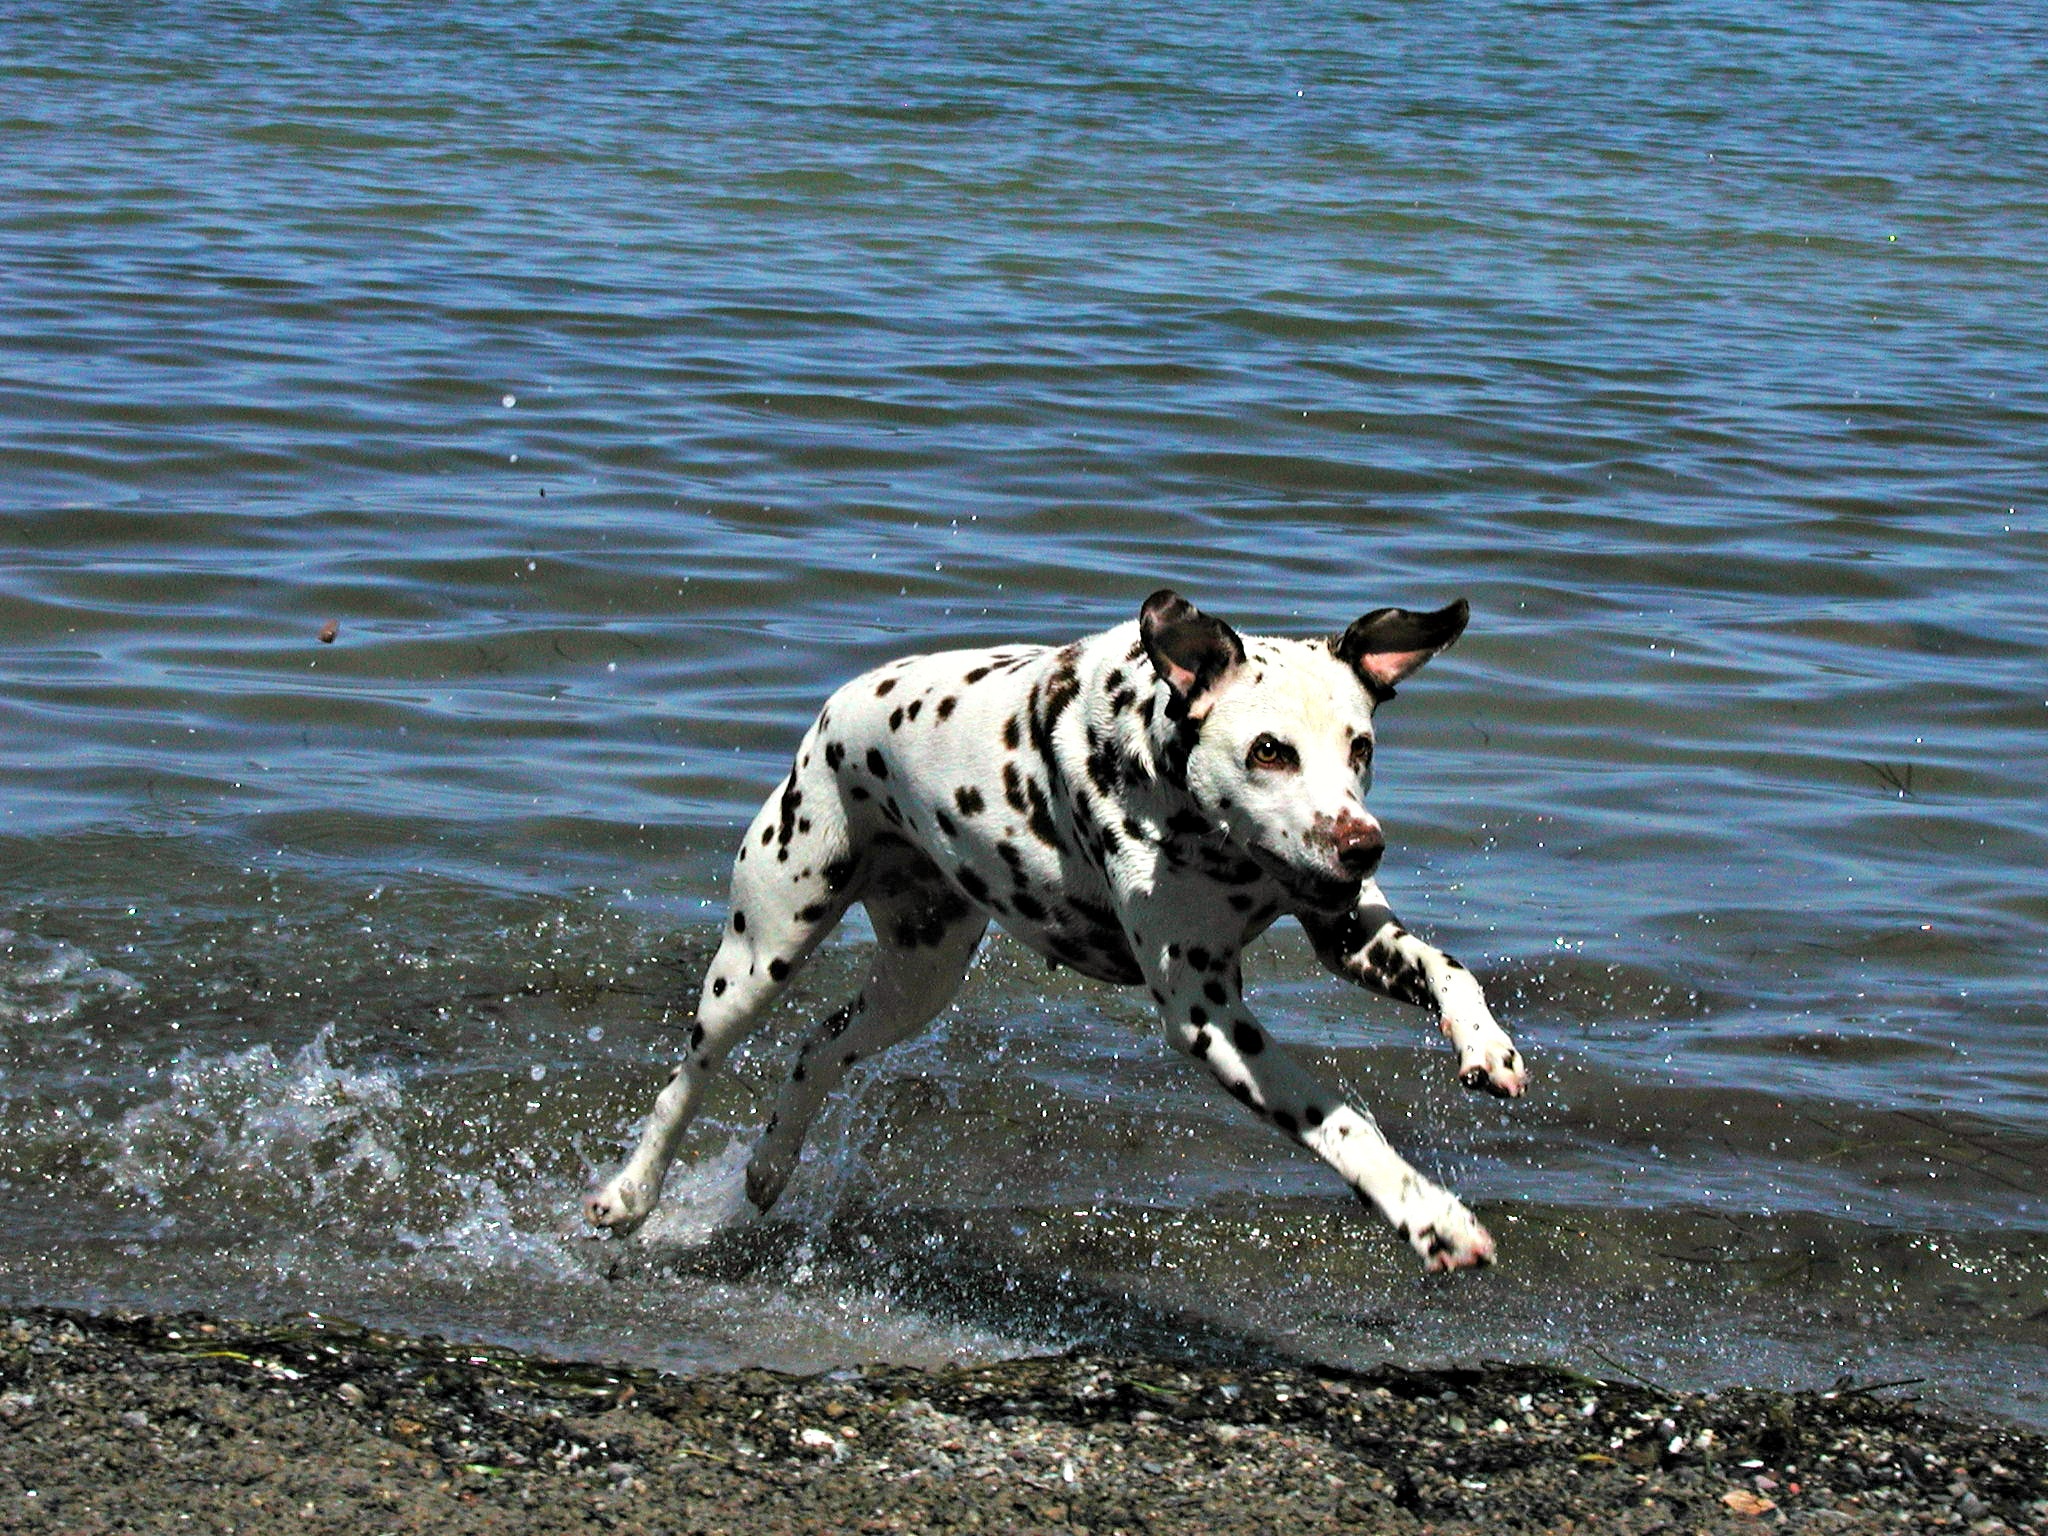
water, shore, running, dog, animal, canine, mammal, spotted, spots, vertebrate, dalmatian, trained, purebred, dog like mammal